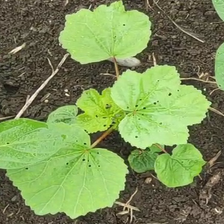
Weed species: Little_Mallow(Malva parviflora)